Artyphius

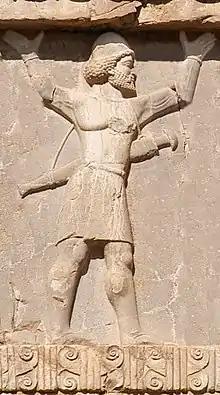

Artyphius (Old Persian: "Ardufya") was a general of the Achaemenid Army during the Second Persian invasion of Greece (480-479 BCE). He was the son of Artabanus, grandson of Hystaspes, and therefore nephew of Darius the Great and first degree cousin of Xerxes I.